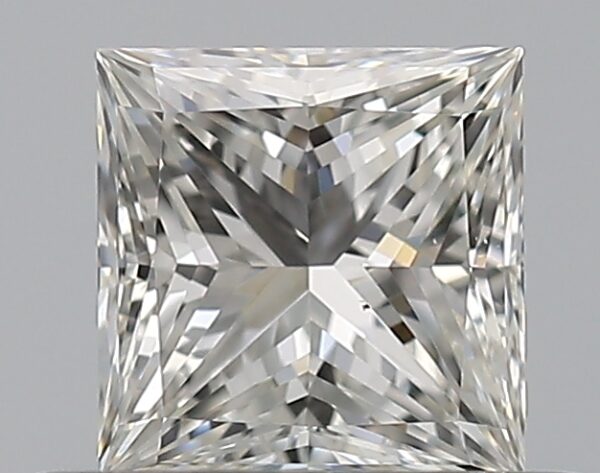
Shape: princess
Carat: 0.51
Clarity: VS1
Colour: G
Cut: EX
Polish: EX
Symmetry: VG
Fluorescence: N
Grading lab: GIA
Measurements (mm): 4.43 x 4.33 x 3.17